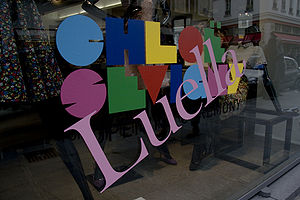
Chloë Sevigny / Sevigny og mode
Modebutikken Colette i Paris med reklame for Chloë Sevignys kollektion
"Chloë Stevens Sevigny er en amerikansk filmskuespillerinde, modedesigner og tidligere fotomodel. Hun blev kendt for sin karriere bredt i modeverdenen i midten af 1990'erne, hvor hun både var model og arbejdede for det New York-baserede Sassy-modeblad. Sassy udnævnte hende til ""it girl"" på det tidspunkt, idet bladet opfattede hende som en førende og trendsættende model i perioden; hun var dermed med til at sætte New York på tidens modescene.